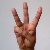
The image shows a hand gesture representing the letter 'W' in Indian Sign Language.